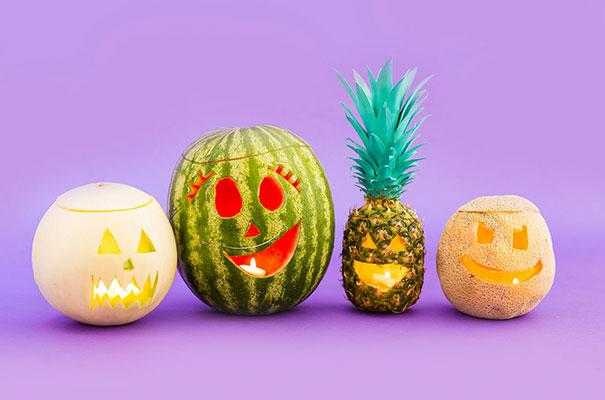
Label: Pineapple